Arkansas

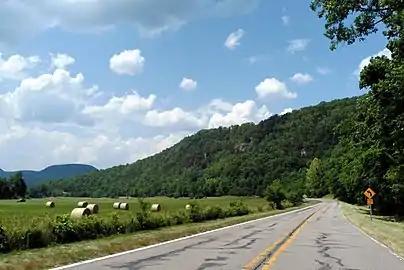
View from the Ozark Highlands Scenic Byway in Boxley Valley

In early antebellum Arkansas, the southeast Arkansas slave-based economy developed rapidly. On the eve of the American Civil War in 1860, enslaved African Americans numbered 111,115 people, just over 25% of the state's population. A plantation system based largely on cotton agriculture developed that, after the war, kept the state and region behind the nation for decades. The wealth developed among planters of southeast Arkansas caused a political rift between the northwest and southeast.